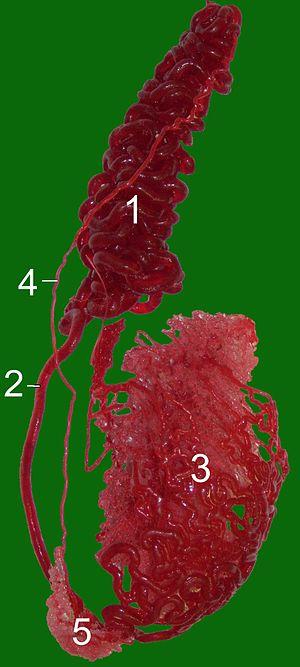
Les artères testiculaires sont des branches des artères spermatiques. Les artères spermatiques naissent de l'aorte abdominale en L2, puis vont rejoindre le cordon testiculaire ou elles donneront 3 branches artérielles : l'artère épididymaire antérieure en direction de la tête de l'épididyme, l'artère epididymaire postérieure en direction de la queue de l'épididyme et, l'artère testiculaire qui va perforer l'albuginée du testicule.